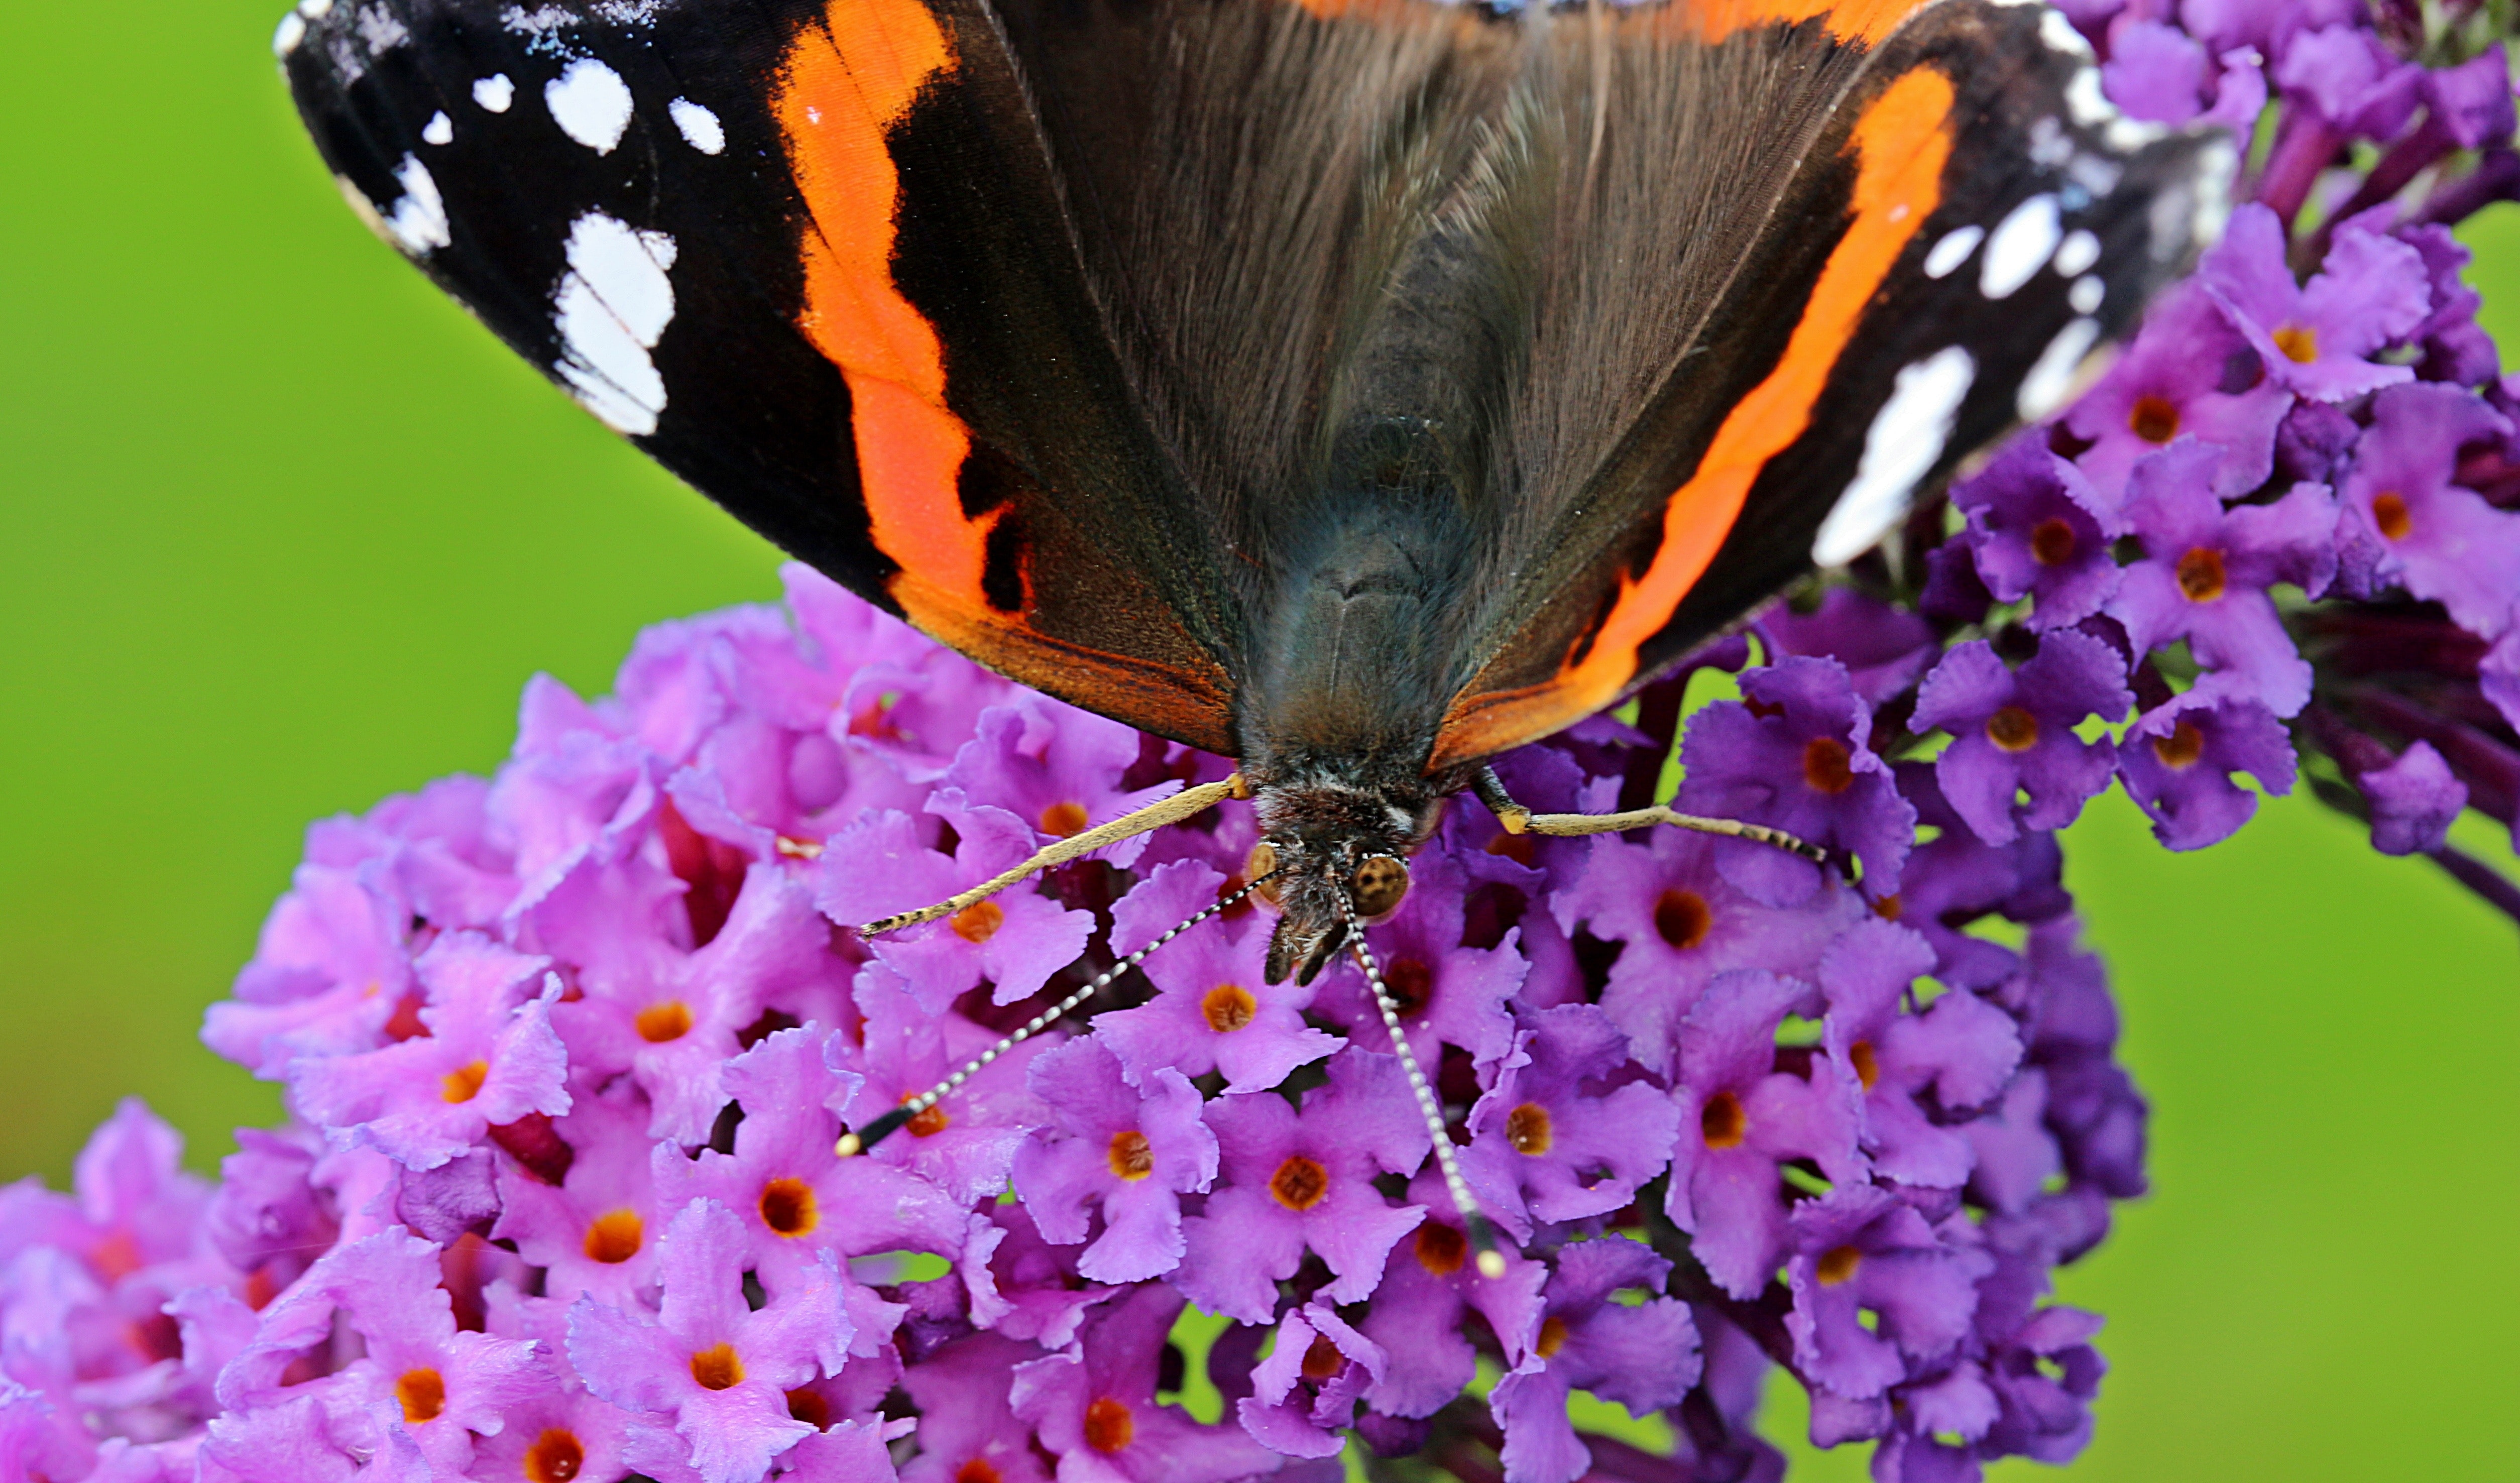
moths and butterflies, butterfly, Cynthia subgenus, insect, invertebrate, pollinator, vanessa atalanta, brush footed butterfly, American painted lady, vanessa cardui, flower, Vanessa butterfly, nectar, buddleia, plant, monarch butterfly, aglais, small tortoiseshell, organism, arthropod, spring, moth, petal, macro photography, pollen, loosestrife and pomegranate family, pieridae, lilac, lycaenid, flowering plant, verbena family, verbena, lantana, wildflower, nymphalis, violet family